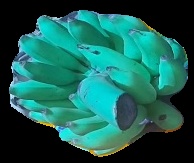
Variety: elakki-bale
Grade: grade2